Marat Gelman

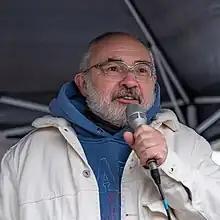
Gelman in 2023

Marat Aleksandrovich Gelman (born 24 December 1960) is a Russian collector, gallerist, and op-ed columnist. The former director of PERMM contemporary art museum in Perm. The deputy director of Channel One from June 2002 to February 2004. A political consultant, a co-founder of the Foundation for Effective Politics, and a member of Russia's Public Chamber (2010–2012 convocation). Gelman has lived in Montenegro since 2014.